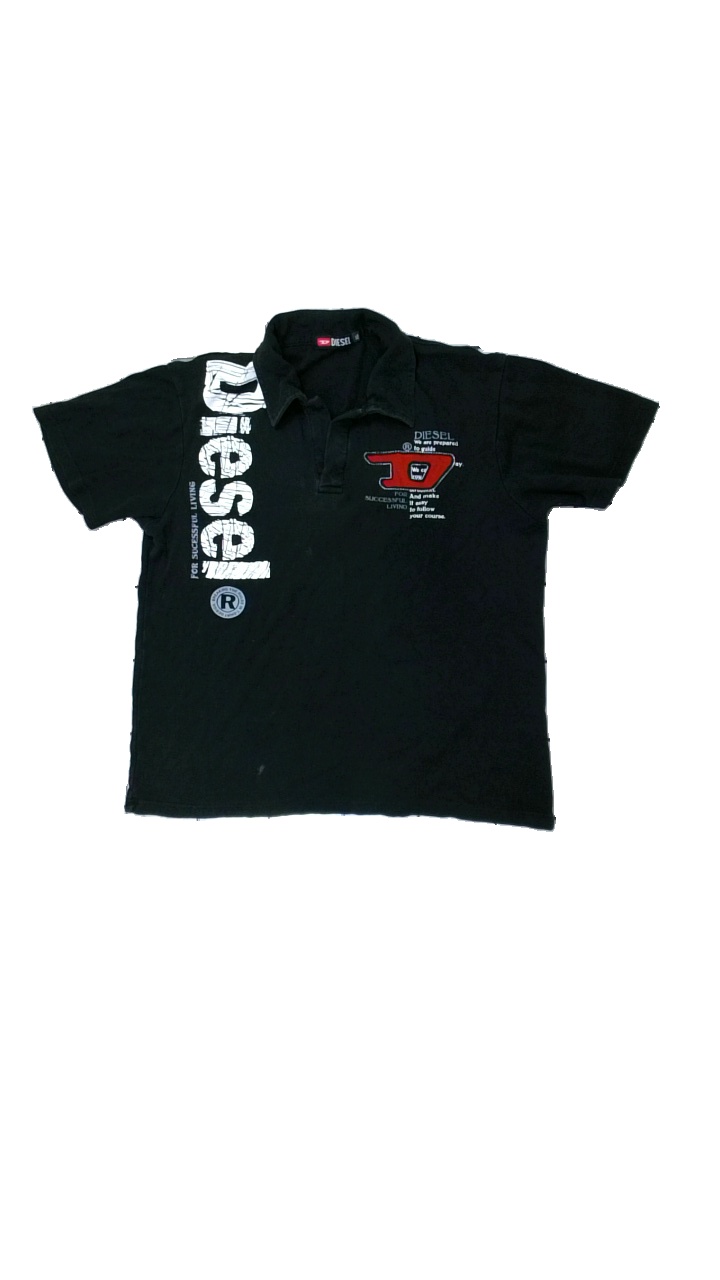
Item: T-shirt (Men)
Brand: Diesel
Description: Black t-shirt with printed on Diesel logo, size XL. From Diesel. Poor condition.
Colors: Black, White, Red
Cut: Regular
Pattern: Logo print
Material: Unknown, no match
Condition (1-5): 2
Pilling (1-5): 5
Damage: stain
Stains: Minor
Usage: Export
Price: <50